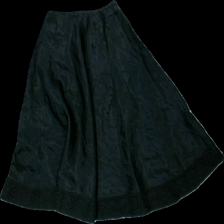
View: back
Type: Skirt
Category: Ladies
Brand: Not in the list
Colors: Black
Material: ?
Pattern: Embroidered
Cut: Tight
Season: All
Holes: Minor
Damage: hål
Damage location: top center
Price range: <50
Recommended usage: Export
Description: svart kjol med broderi